Papadic Octoechos

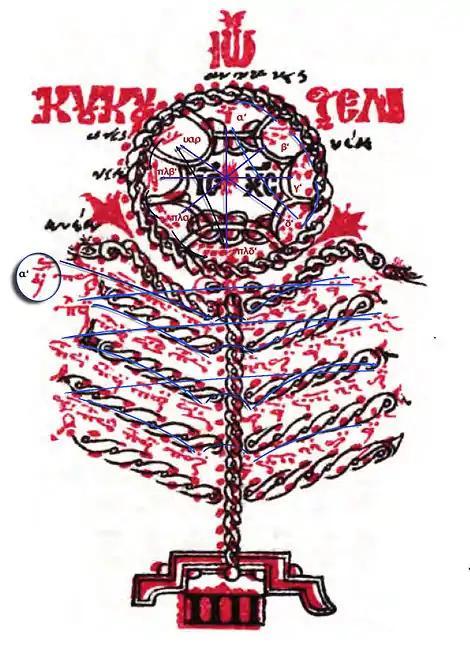
Papadike—Koukouzelian Tree and its Use for "Parallage" (D-Tu Codex Chrysander, p. 15)

In the Papadike of the Codex Chrysander this circle can be found as a "crown" on the top of the Koukouzelian tree, and the four columns of tetraphonia were probably represented at the foot of the tree. For an understanding of the "phthongoi" and the way of "parallage" between them it is necessary to discover an additional protos signature which is written left to the left upper branch of the tree: echos protos as starting and final pitch class ("phthongos") of the ascending solfeggio ("parallage") written in four rows shaped like a tree (its direction is indicated by blue arrows).